Resource depletion

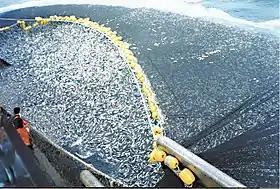
A visualization of the depletion of fish stocks through overfishing/ overconsumption.

Wetlands are ecosystems that are often saturated by enough surface or groundwater to sustain vegetation that is usually adapted to saturated soil conditions, such as cattails, bulrushes, red maples, wild rice, blackberries, cranberries, and peat moss. Because some varieties of wetlands are rich in minerals and nutrients and provide many of the advantages of both land and water environments, they contain diverse species and provide a distinct basis for the food chain. Wetland habitats contribute to environmental health and biodiversity. Wetlands are a nonrenewable resource on a human timescale and in some environments cannot ever be renewed. Recent studies indicate that global loss of wetlands could be as high as 87% since 1700 AD, with 64% of wetland loss occurring since 1900. Some loss of wetlands resulted from natural causes such as erosion, sedimentation, subsidence, and a rise in the sea level.